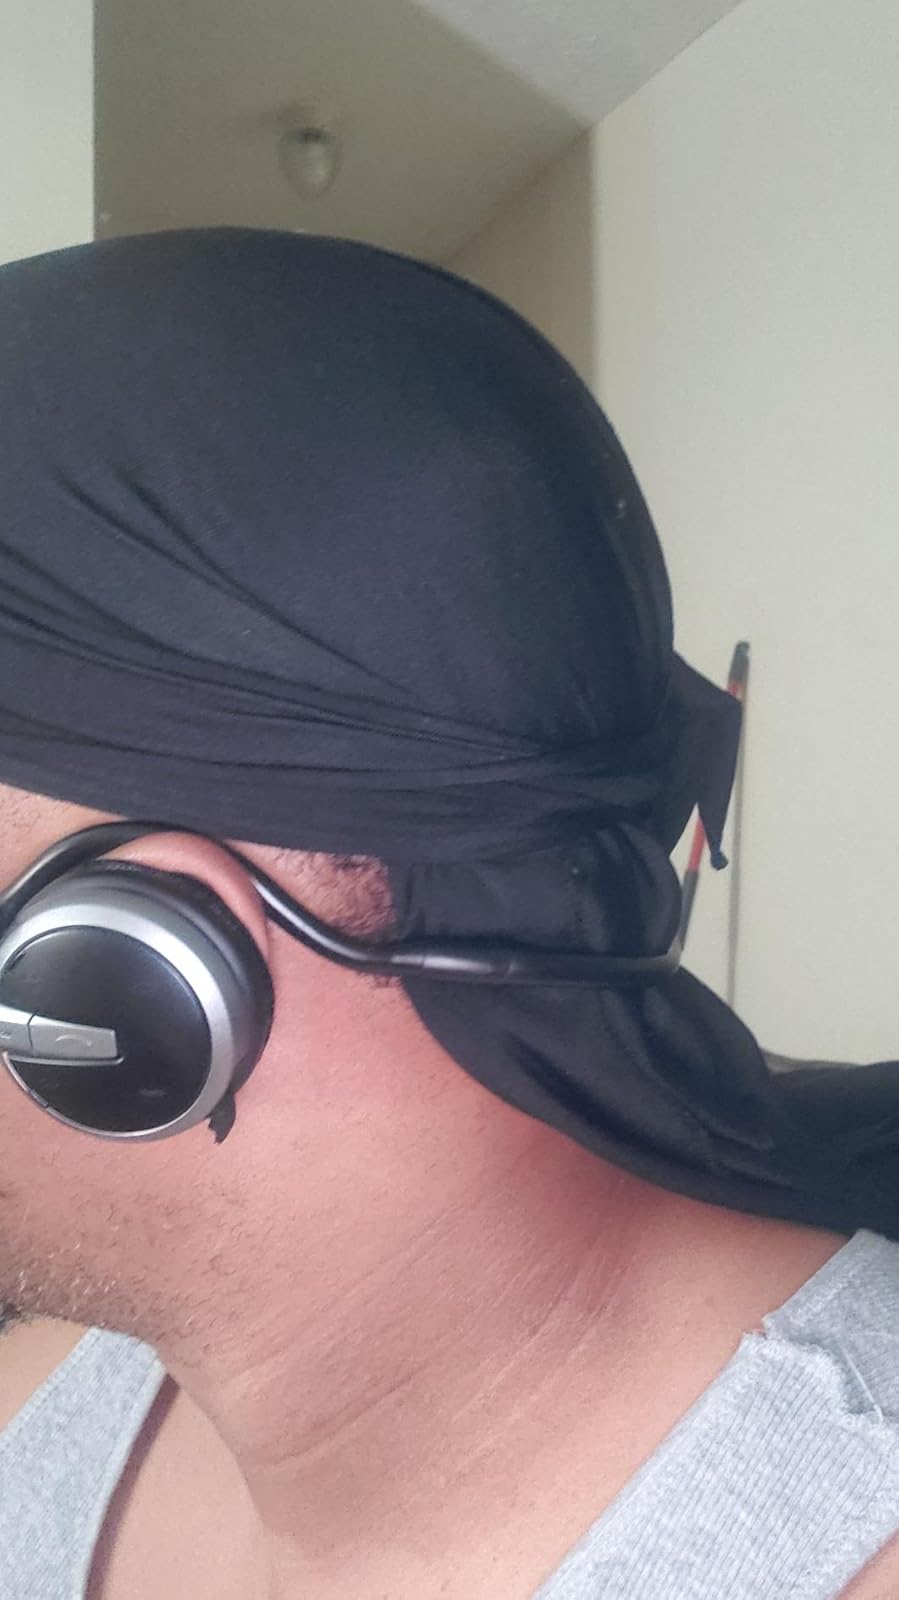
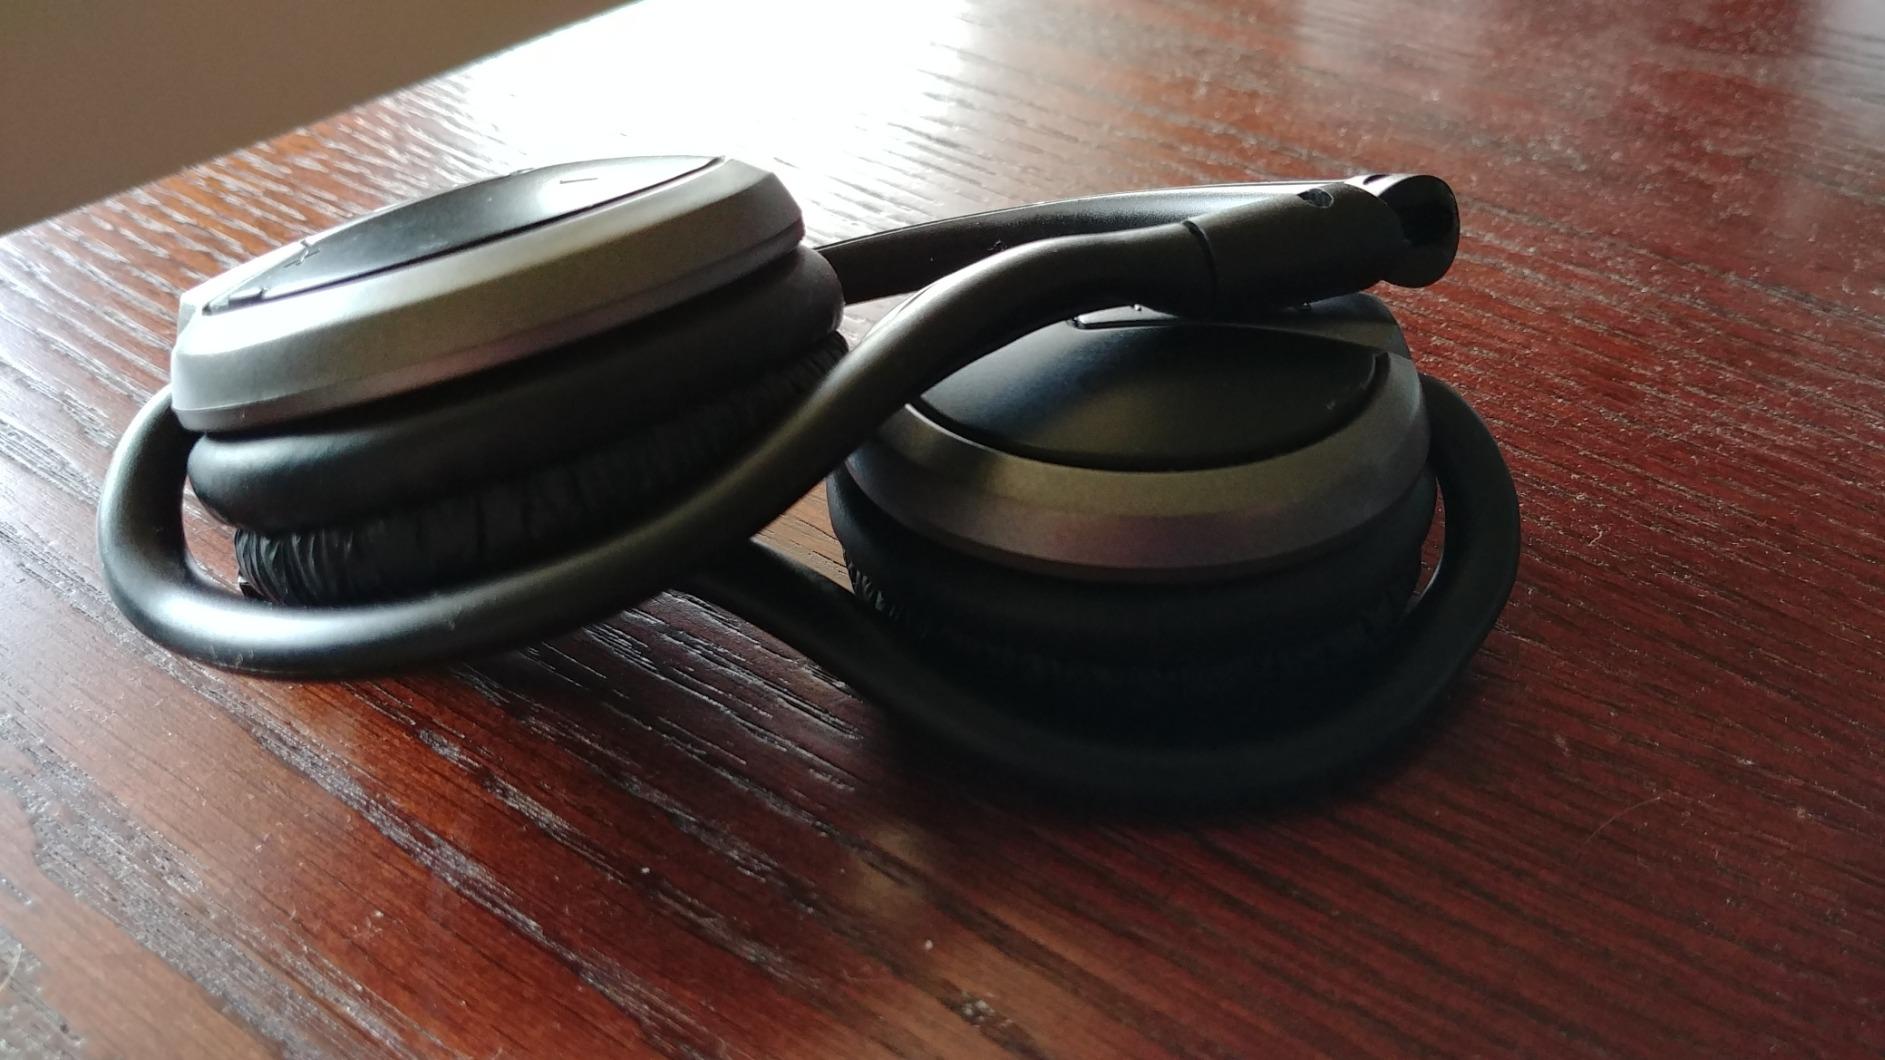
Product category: headphones
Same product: yes